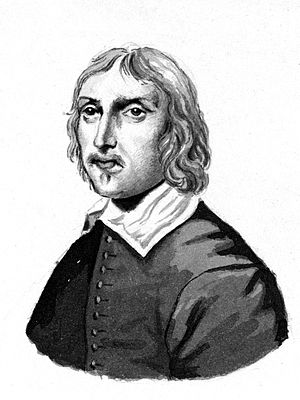
Abraham Storck
Abraham Storck var en nederlandsk landskabs- og marinemaler.